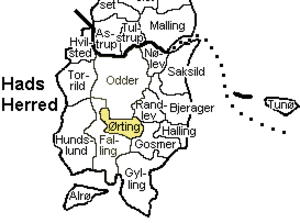
Ørting Sogn
Ørting Sogn, Århus Amt